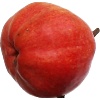
Label: red_pear